Volga Tatars

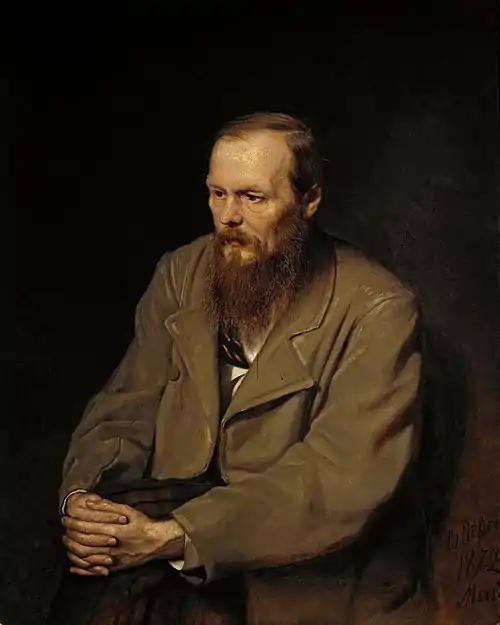
Fyodor Dostoevsky Russian novelist, short story writer, essayist and journalist. Tatar writers like Ayaz Ishaki were heavily influenced by Russian authors.

Today, while the legacy of the Golden Horde is largely embraced, Volga Bulgaria is also seen as an integral part of the Tatar history, one way or another. The Bulgar conversion to Islam in 922 is celebrated yearly in Tatarstan. Tatar encyclopedia "Tatarica": "The people of the Volga Bulgarian state formed the basis of the Tatar ethnos. The culture of the Volga Bulgarian state is one of the most important components of the historical and cultural heritage of the Tatar people".